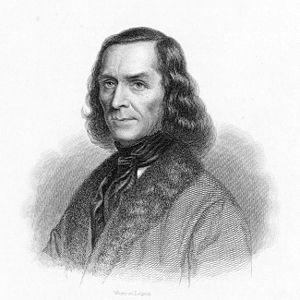
Carl Friedrich Zöllner
Carl Friedrich Zöllner.
Carl Friedrich Zöllner var en tysk komponist og dirigent, far til Heinrich Zöllner.